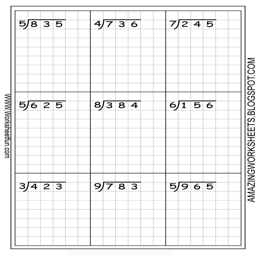
this was suggested for long division but of course could be used to help with any alignment